Jinsha site

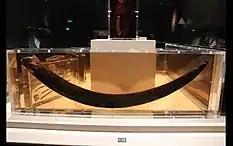
Elephant tusk found in the pit

At Locus Mei Yuan, Asian elephant tusks were found in the eastern corner. The pit was 160 centimetres in length and 60 centimetres in width. It was severely disturbed by construction equipment during excavations. There were two layers to the pit. The top layer was filled with dirt, while the bottom layer was sand filled with elephant tusks. The longest tusk was 150 centimeters long. These were evenly placed in 8 layers. Within this rounded pit, bronze and jade artefacts were found.